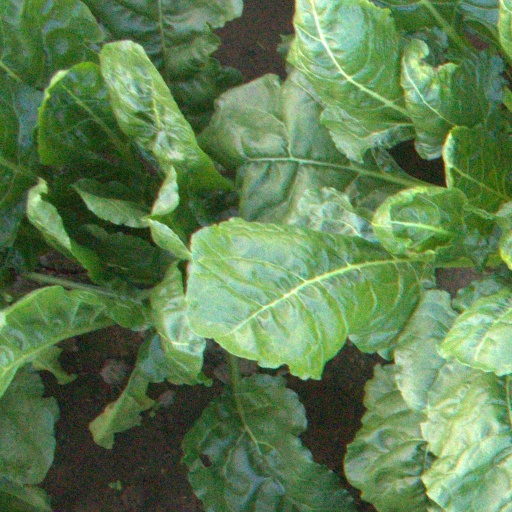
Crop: sugar beet